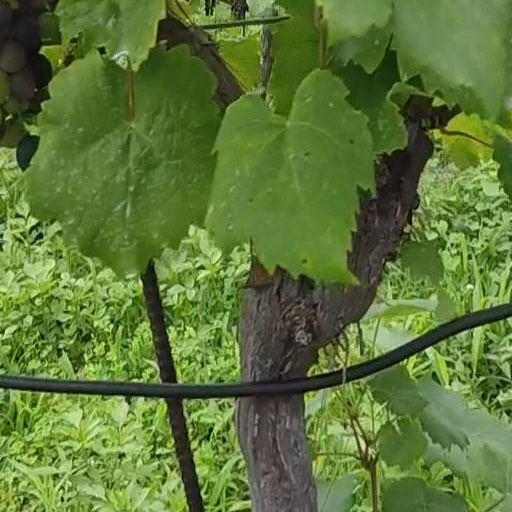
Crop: grape